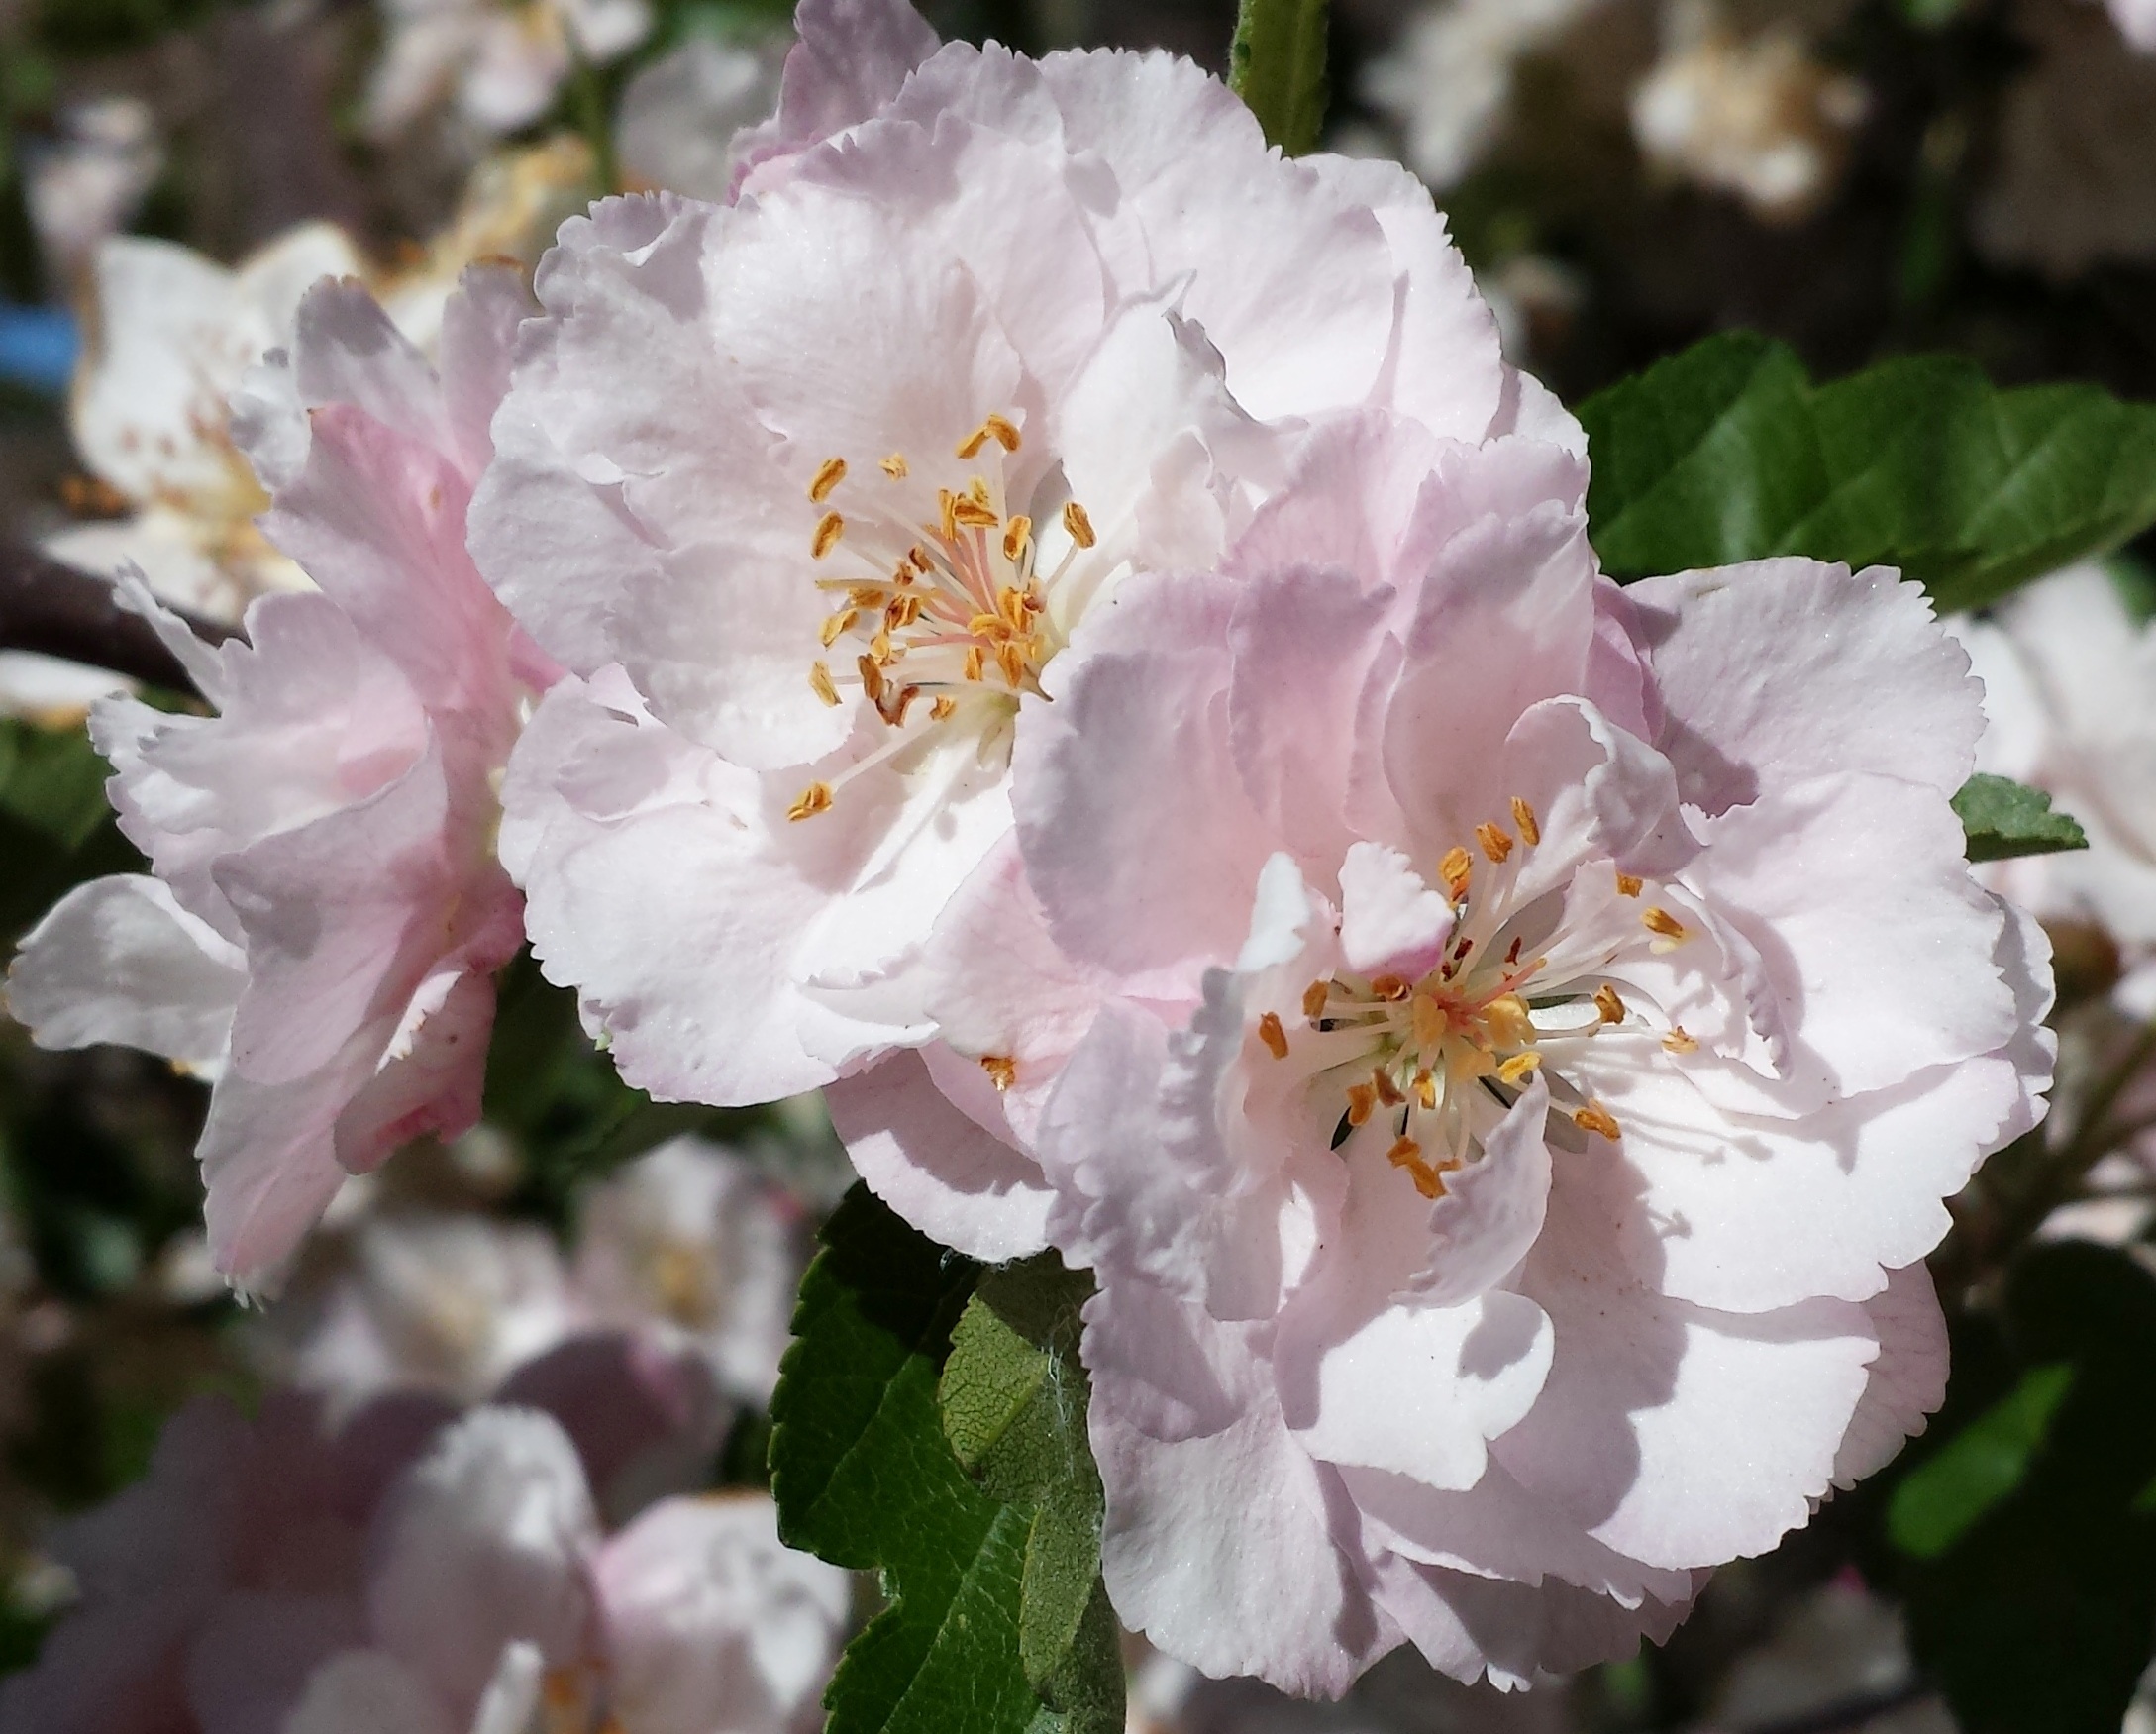
blossom, plant, flower, petal, rose, spring, flora, shrub, pink flowers, flowering plant, rose family, land plant